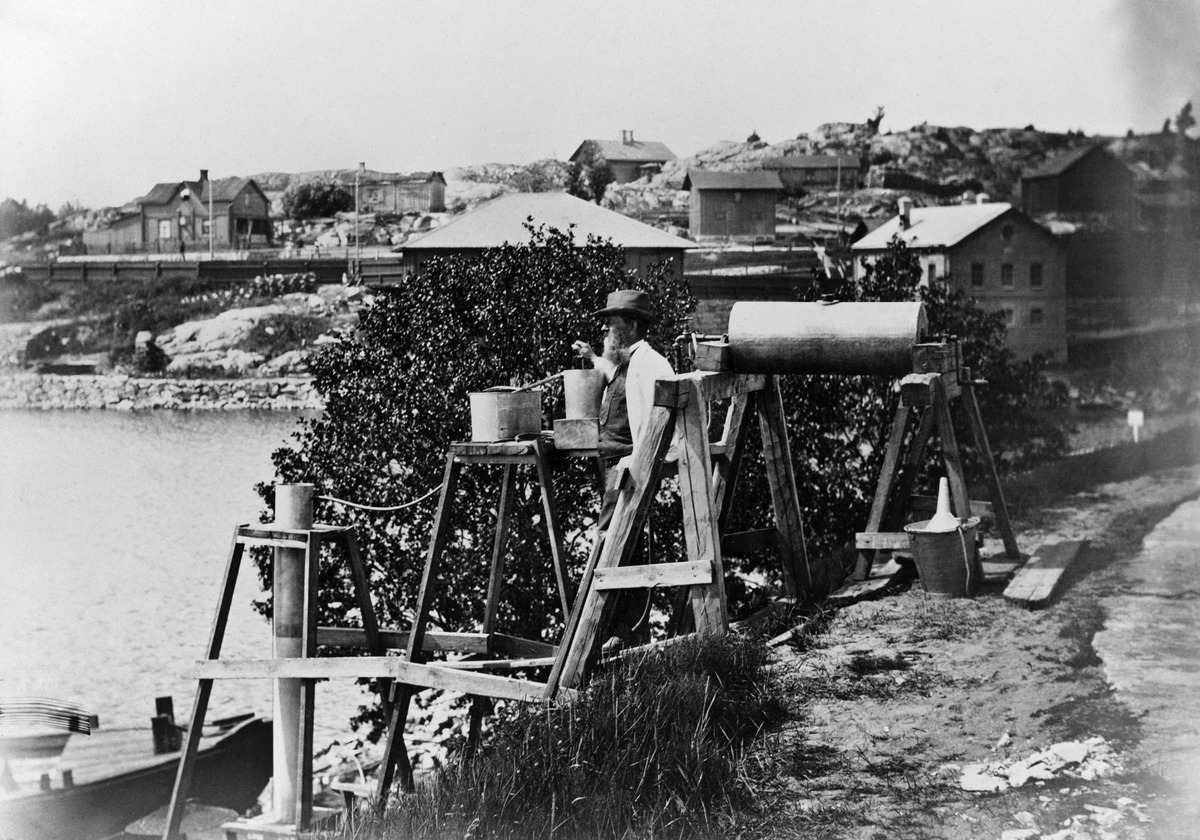
Vedensuodatuskokeiluja Vanhassakaupungissa
sisällön kuvaus: Vedensuodatuskokeiluja Vanhassakaupungissa. Taustalla Kellomäki. mustavalkoinen
Ajankohta: kuvausaika 1891
Paikka: Suomi, Uusimaa, Helsinki, Viikinmäki Helsinki, Viikintie 1
Aiheet: kunnallistekniikka vesihuolto, vedenlaatu